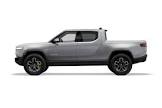
Vehicle type: Cars